Race and crime in the United Kingdom

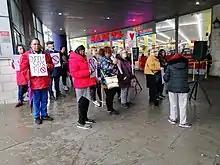
An anti-knife crime demonstration in Wood Green, north London, October 2019

Figures from the Office for National Statistics showed that in 2007 an estimated 10.6 percent of London's population of 7,556,900 were black. Evidence shows that the black population in London boroughs increases with the level of deprivation, and that the level of crime also increases with deprivation, such that "It is clear that ethnicity, deprivation, victimisation and offending are closely and intricately inter-related".